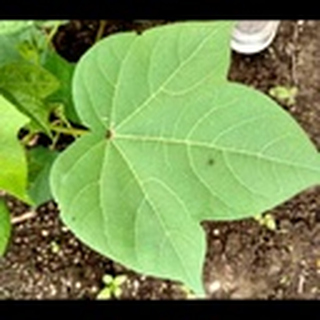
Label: healthy_cotton